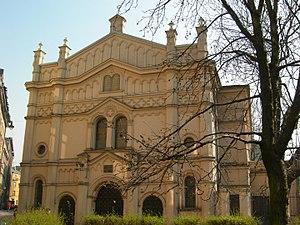
La synagogue réformée Tempel à Cracovie
Une synagogue est un lieu de culte juif.